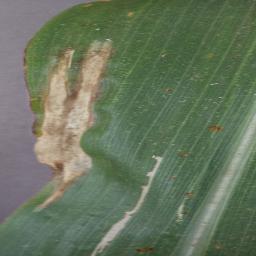
Label: Corn___Northern_Leaf_Blight